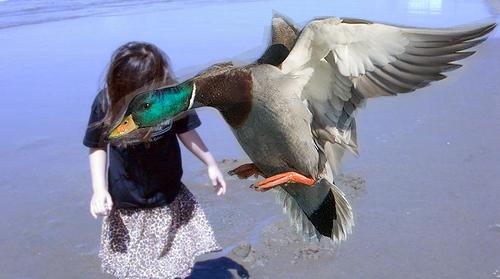
Bird species: Mallard
Bird type: waterbird
Background: water